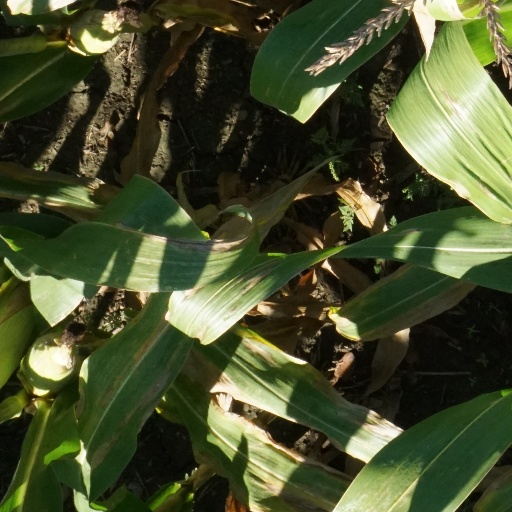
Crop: maize; corn